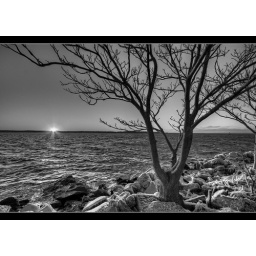
Frozen over rocks on the way to Caumsett. HDR in black and white, just trying something different.